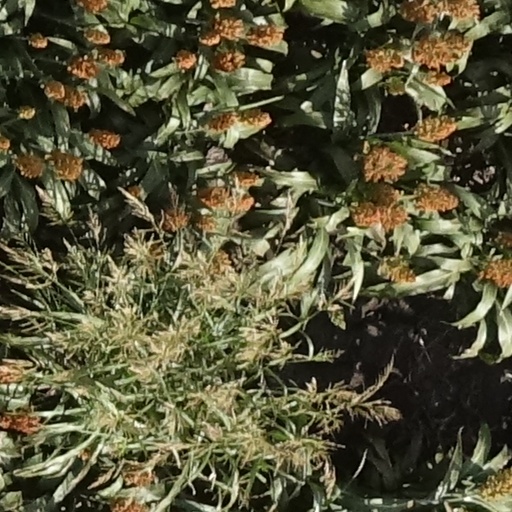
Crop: sorghum